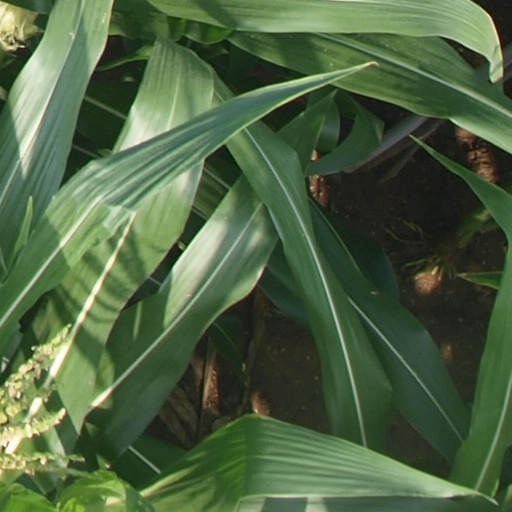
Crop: maize; corn